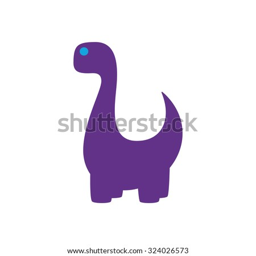
isolated cute dinosaur on a white background